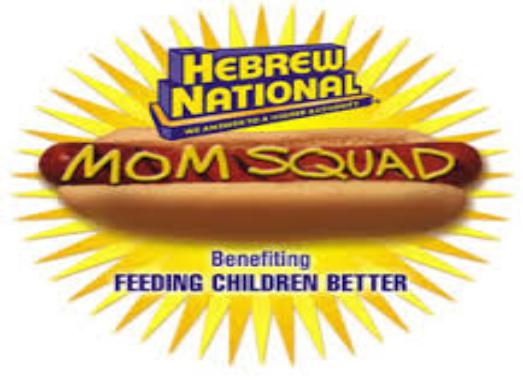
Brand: Hebrew National
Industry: Food